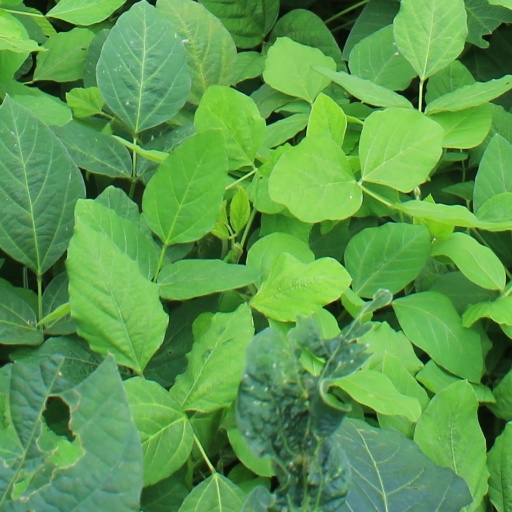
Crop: soybean